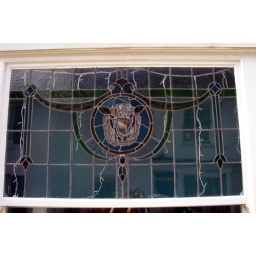
Stained glass window for a butcher's shop in Shoreham, East Sussex.